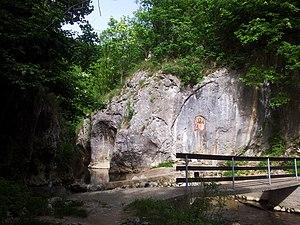
Le monastère de Vitovnica est un monastère orthodoxe serbe situé à Vitovnica, dans le district de Braničevo et dans la municipalité de Petrovac na Mlavi en Serbie. Il est inscrit sur la liste des monuments culturels de grande importance de la République de Serbie.